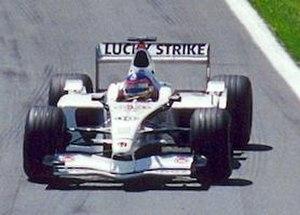
La BAR 003 est la monoplace de Formule 1 engagée par l'écurie britannique British American Racing lors de la saison 2001 de Formule 1. Elle est pilotée par le Français Olivier Panis et le Canadien Jacques Villeneuve. Les pilotes d'essais sont les Anglais Anthony Davidson et Darren Manning, le Japonais Takuma Satō et le Français Patrick Lemarié. La BAR 003 est équipée d'un moteur Honda pour la seconde année consécutive.